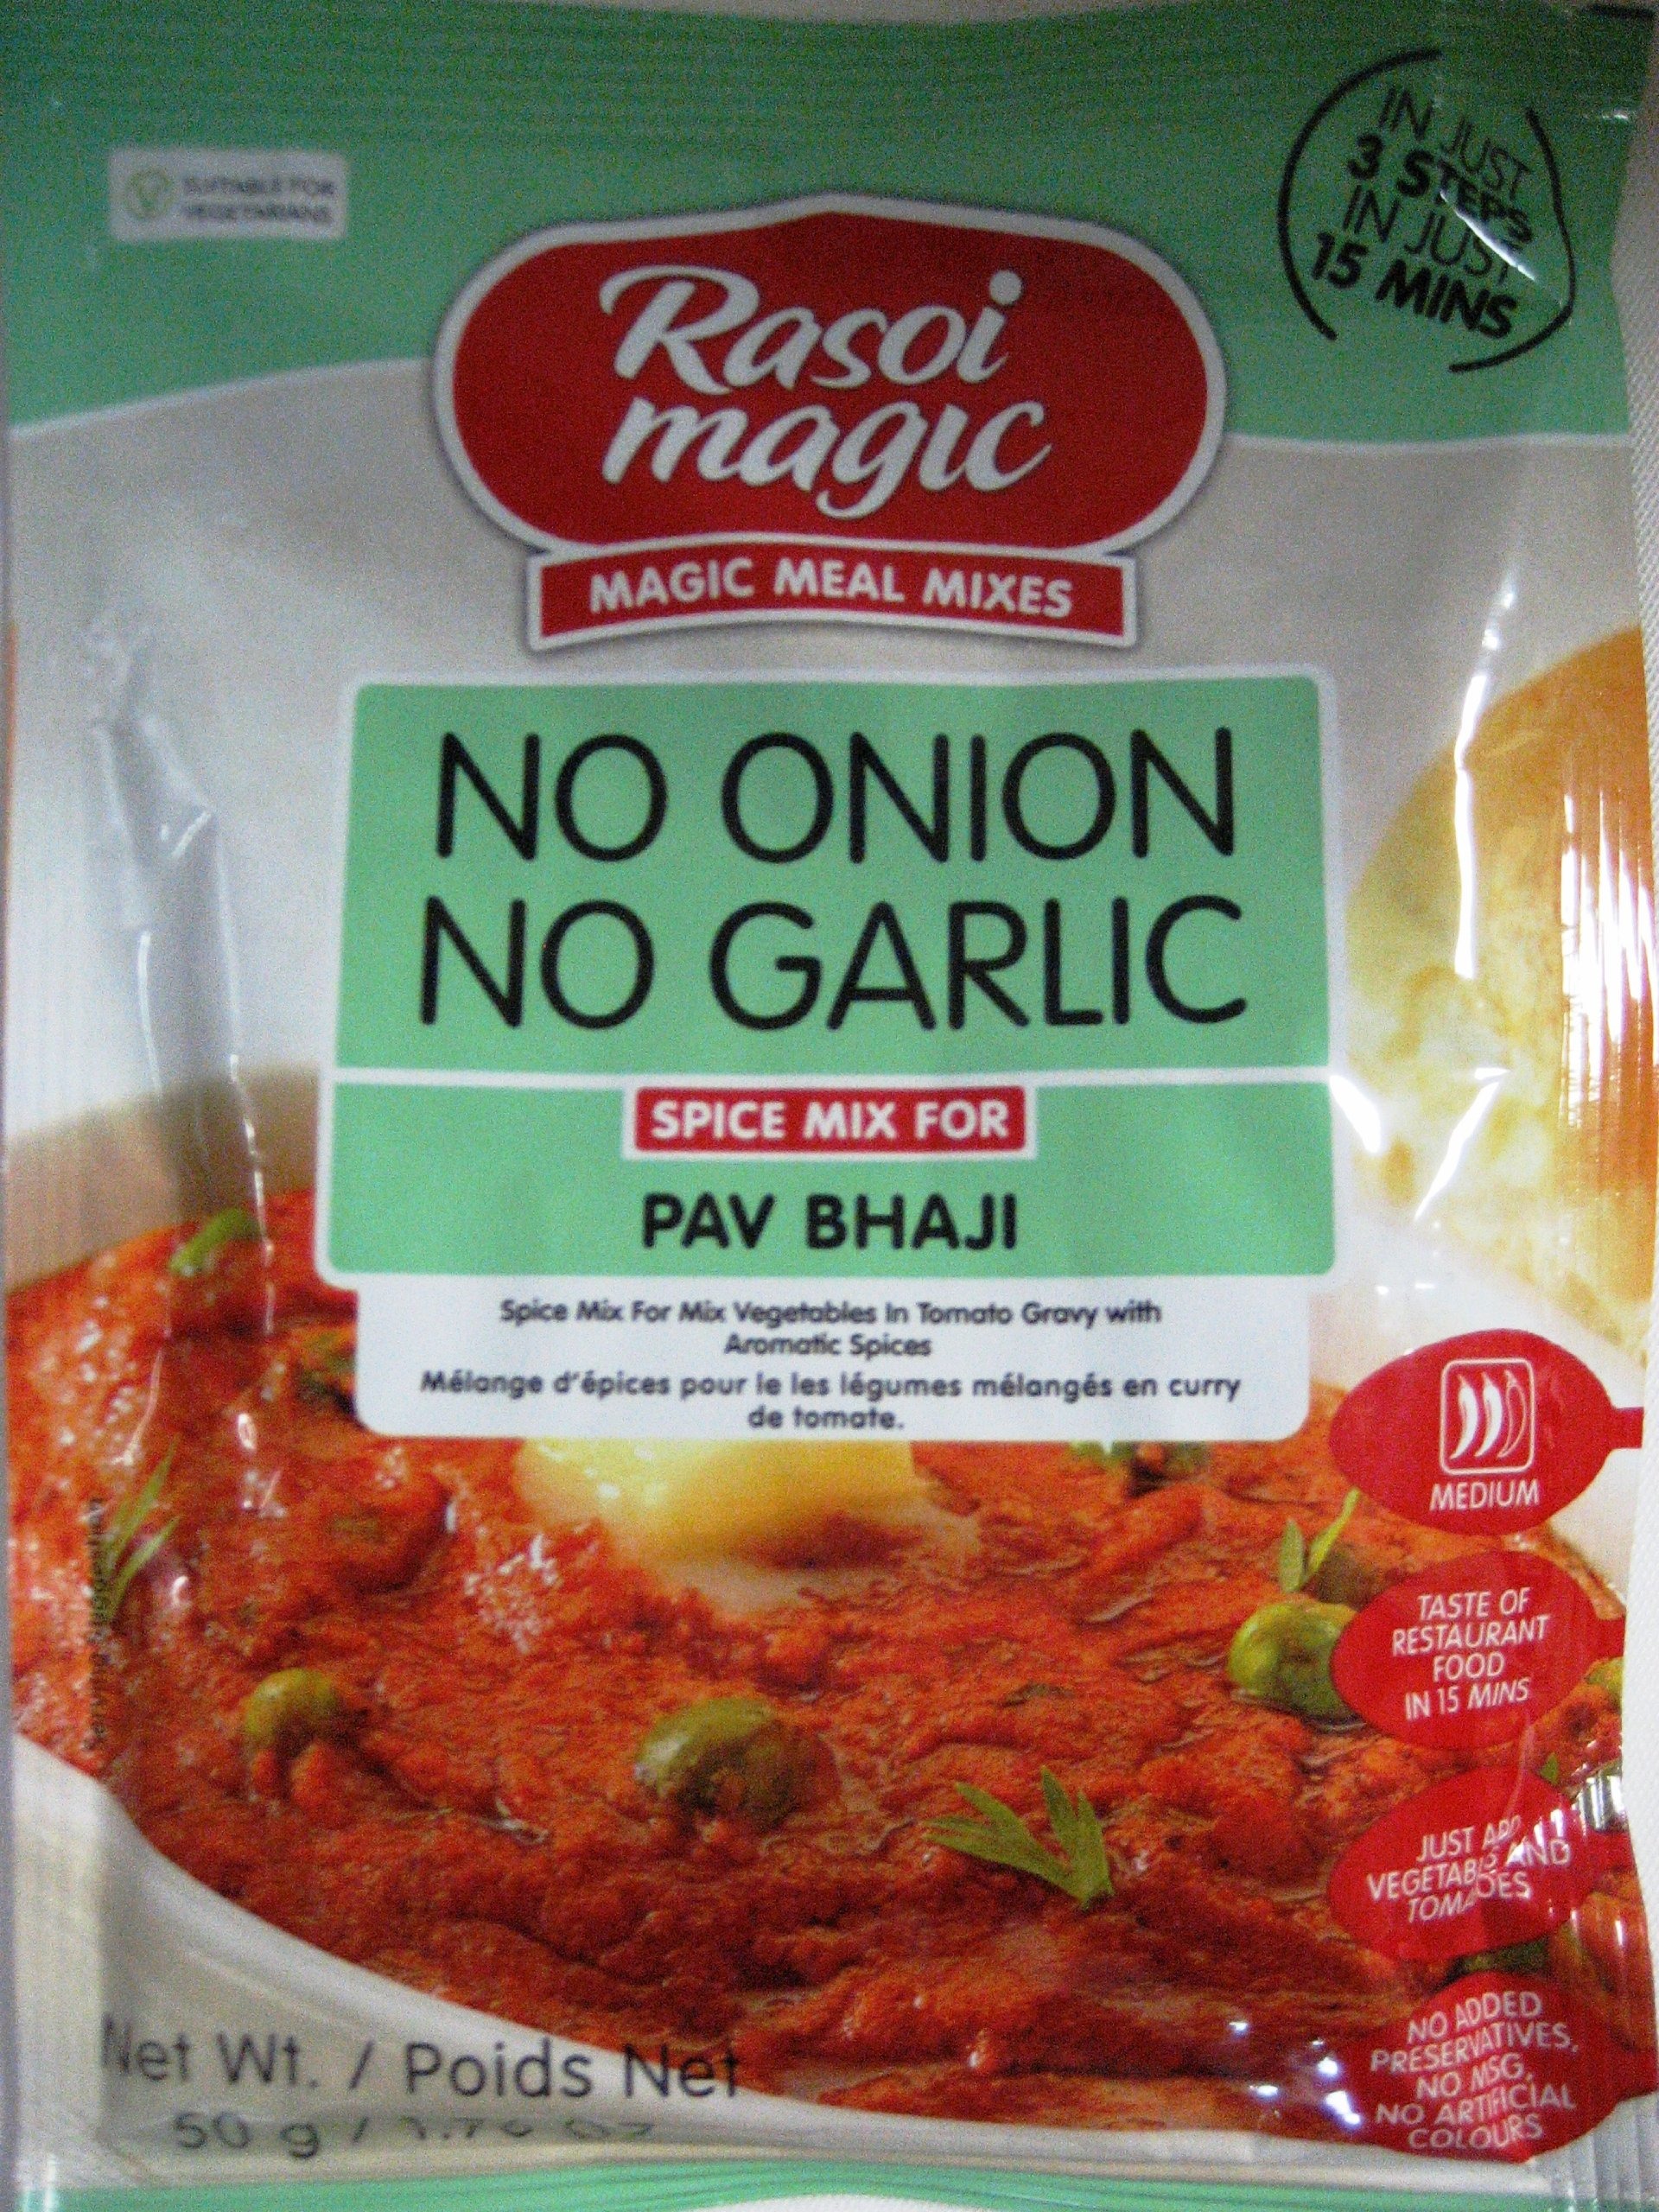
Item Name: Rasoi Magic Pav Bhaji - 50 Gms (No Onion No Garlic)
Bullet Point: No Onion and No garlic
Value: 1.7637
Unit: Ounce

Price: 6.99